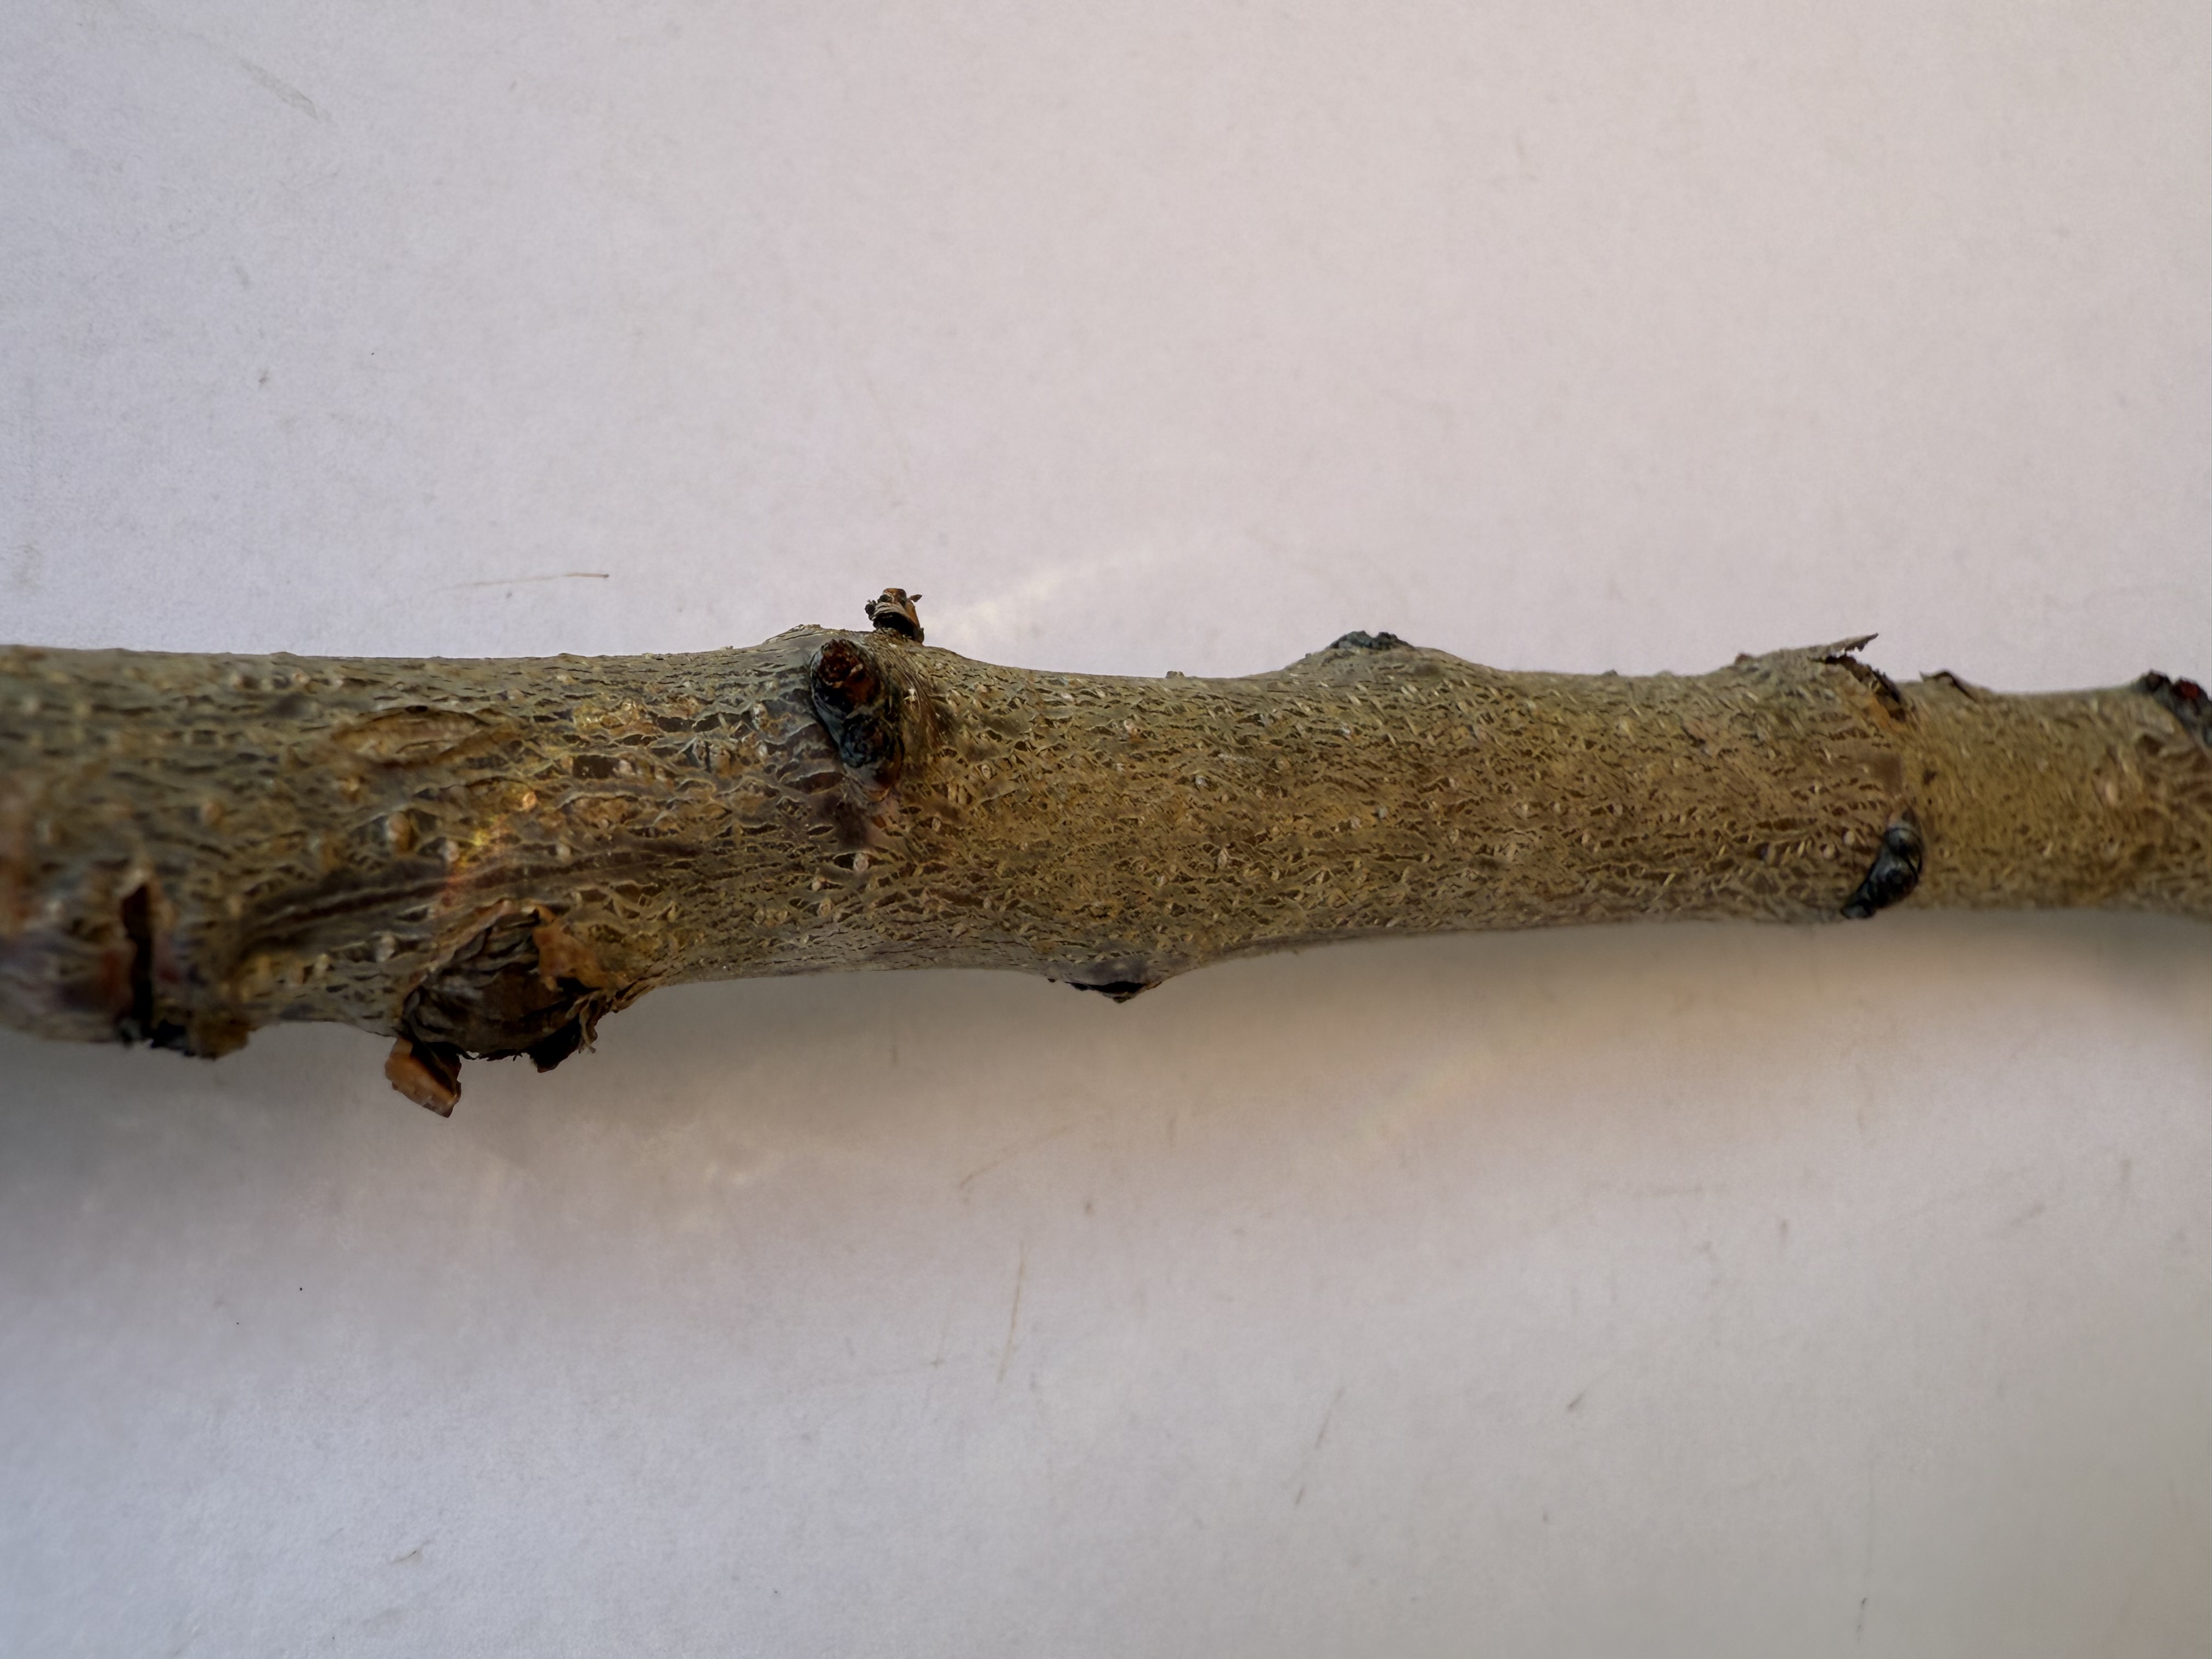
Variety: Sekerpare Apricot